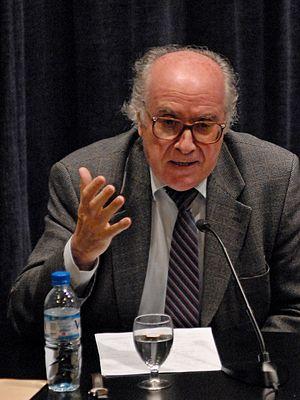
Joan Veny Clar est un linguiste et dialectologue spécialiste du catalan.